County of Moray

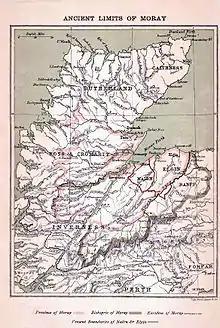
Map showing the medieval province, diocese, and earldom of Moray, which each had different definitions (and were subject to occasional changes).

In order to secure the Scottish crown's authority over the area, it was divided into shires, being areas administered by a sheriff. The old earldom of Moray was broadly split into the three shires of Elginshire, Nairnshire, and the mainland parts of Inverness-shire.